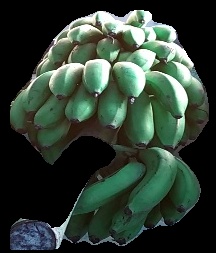
Variety: rasbale
Grade: grade2